Mason Mathews

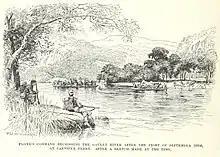
General Floyd's retreat after Carnifex Ferry. The Confederate loss led to a public feud between him and fellow general Henry A. Wise, which Mason Mathews arbitrated.

On the outbreak of war, Mathews' sons volunteered for the Confederate States Army, where each ultimately received an officer commission. One son, Alexander F. Mathews was assigned to the brigade of General Henry A. Wise in the Western Virginia Campaign. The brigade saw action at the Battle of Carnifex Ferry, where Wise and his co-commander, general John B. Floyd, engaged Union troops under General William S. Rosecrans. The battle was a strategic win for the Union, causing the Confederates to withdraw from the northwestern Virginia region. Generals Wise and Floyd each blamed the other for the loss, resulting in significant discord in the ranks and negative attention from newspapers.